New York State Route 5A

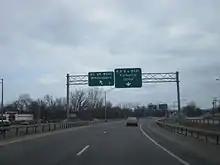
NY 5A east at NY 69 in Whitestown

NY 5A begins at an intersection with NY 5 in New Hartford only from the eastern terminus of NY 5B. The route heads northeast as the predominantly four-lane wide Commercial Drive, passing the Sangertown Square shopping mall and paralleling Mud Creek as it progresses through New Hartford. It runs past a line of commercial developments on its way to the southwestern extent of the village of New York Mills, where NY 5A meets County Route 21 (Clinton Street) and NY 840 at adjacent junctions. The former intersection is restricted to right-in/right-out movements, while the latter is a single-point urban interchange. Past NY 840, NY 5A straddles the western village line of New York Mills as it serves another stretch of businesses. Along the way, NY 5A crosses over the Sauquoit Creek and enters the town of Whitestown.